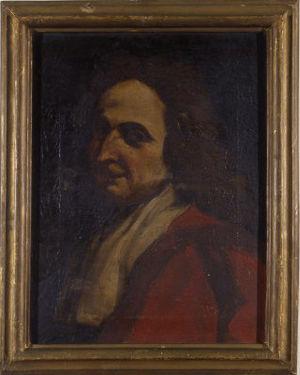
Nozze di Teti e di Peleo, opéra de Cavalli.
-
Stefano Landi est un compositeur baroque italien du XVIIᵉ siècle.